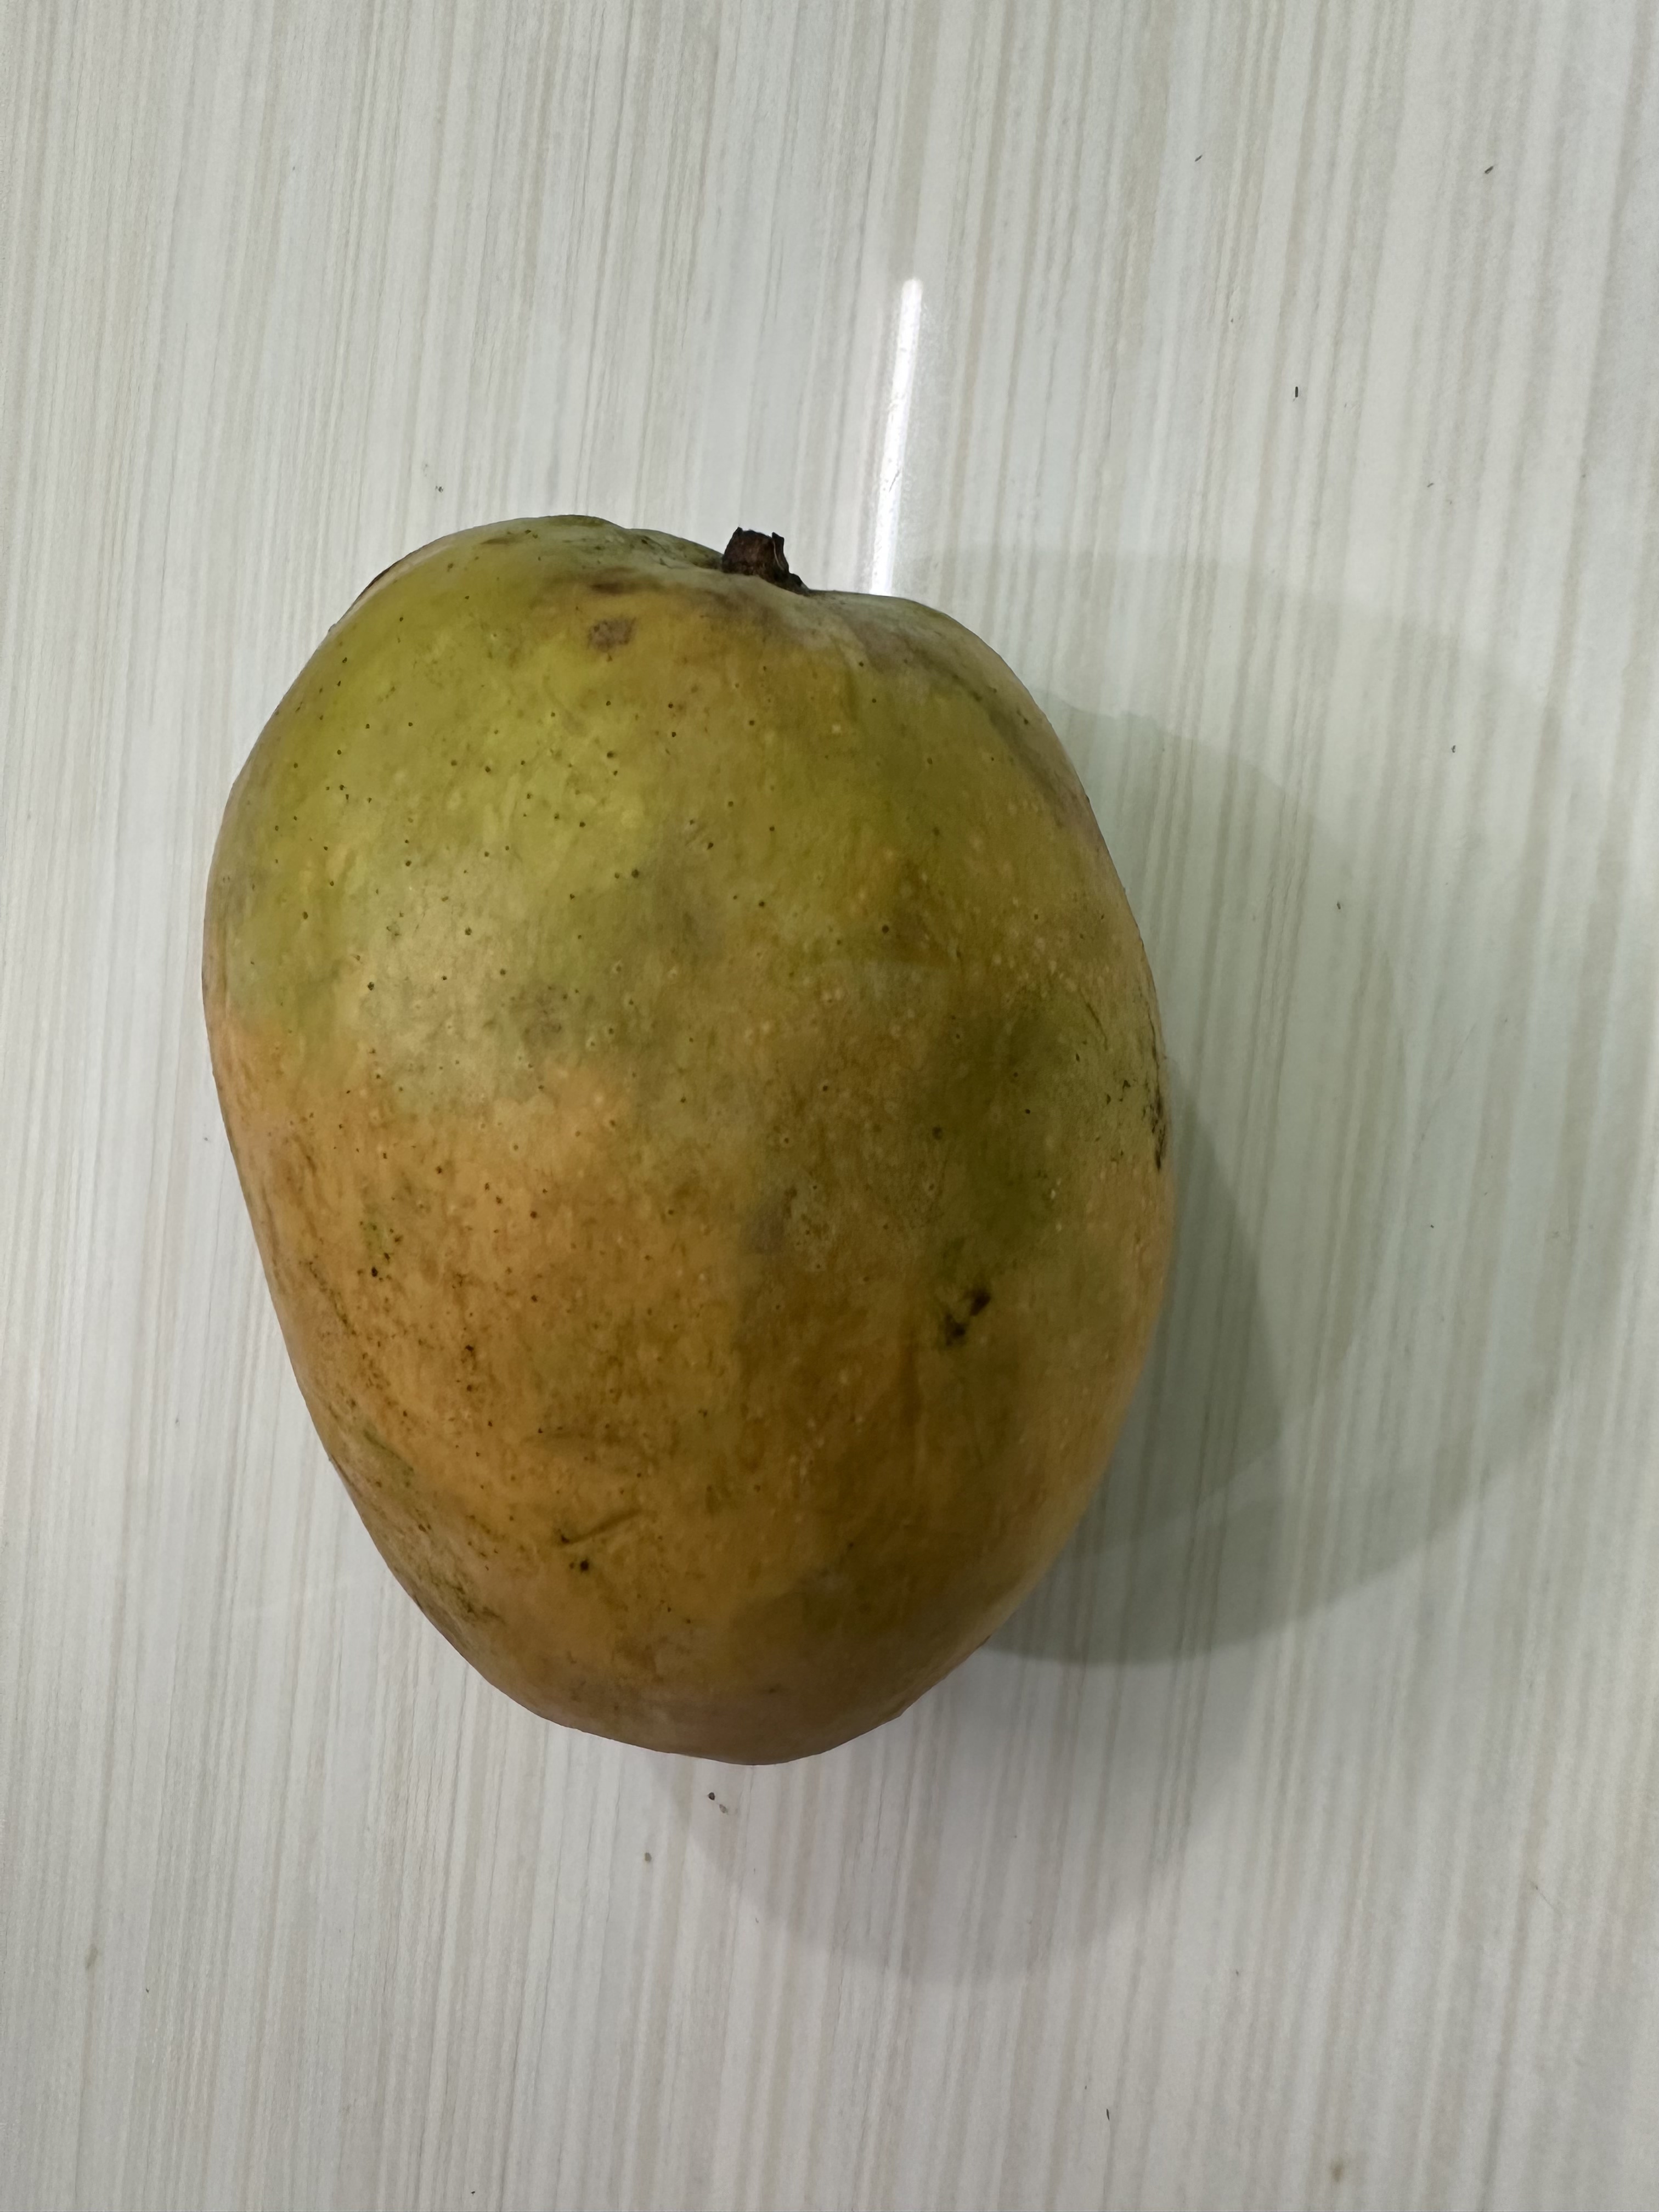
Mango variety: Bari-4